Katy Börner

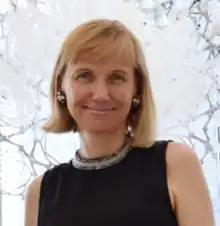
Katy Börner in 2019

Katy Börner (born 1967 in Leipzig, Germany) is an engineer, scholar, author, educator, and speaker specializing in data analysis and visualization, particularly in the areas of science and technology (S&T) studies and biomedical applications. Based out of Indiana University, Bloomington, Börner is the Victor Yngve Distinguished Professor of Engineering & Information Science in the Department of Intelligent Systems Engineering and the Department of Information and Library Science at the Luddy School of Informatics, Computing, and Engineering and a member of the Core Cognitive Science Faculty. Since 2012, she has also held the position of visiting professor at the Royal Netherlands Academy of Arts and Sciences (KNAW) in Amsterdam, the Netherlands, and in 2017-2019, she was a Humboldt Fellow at Dresden University of Technology, Germany.